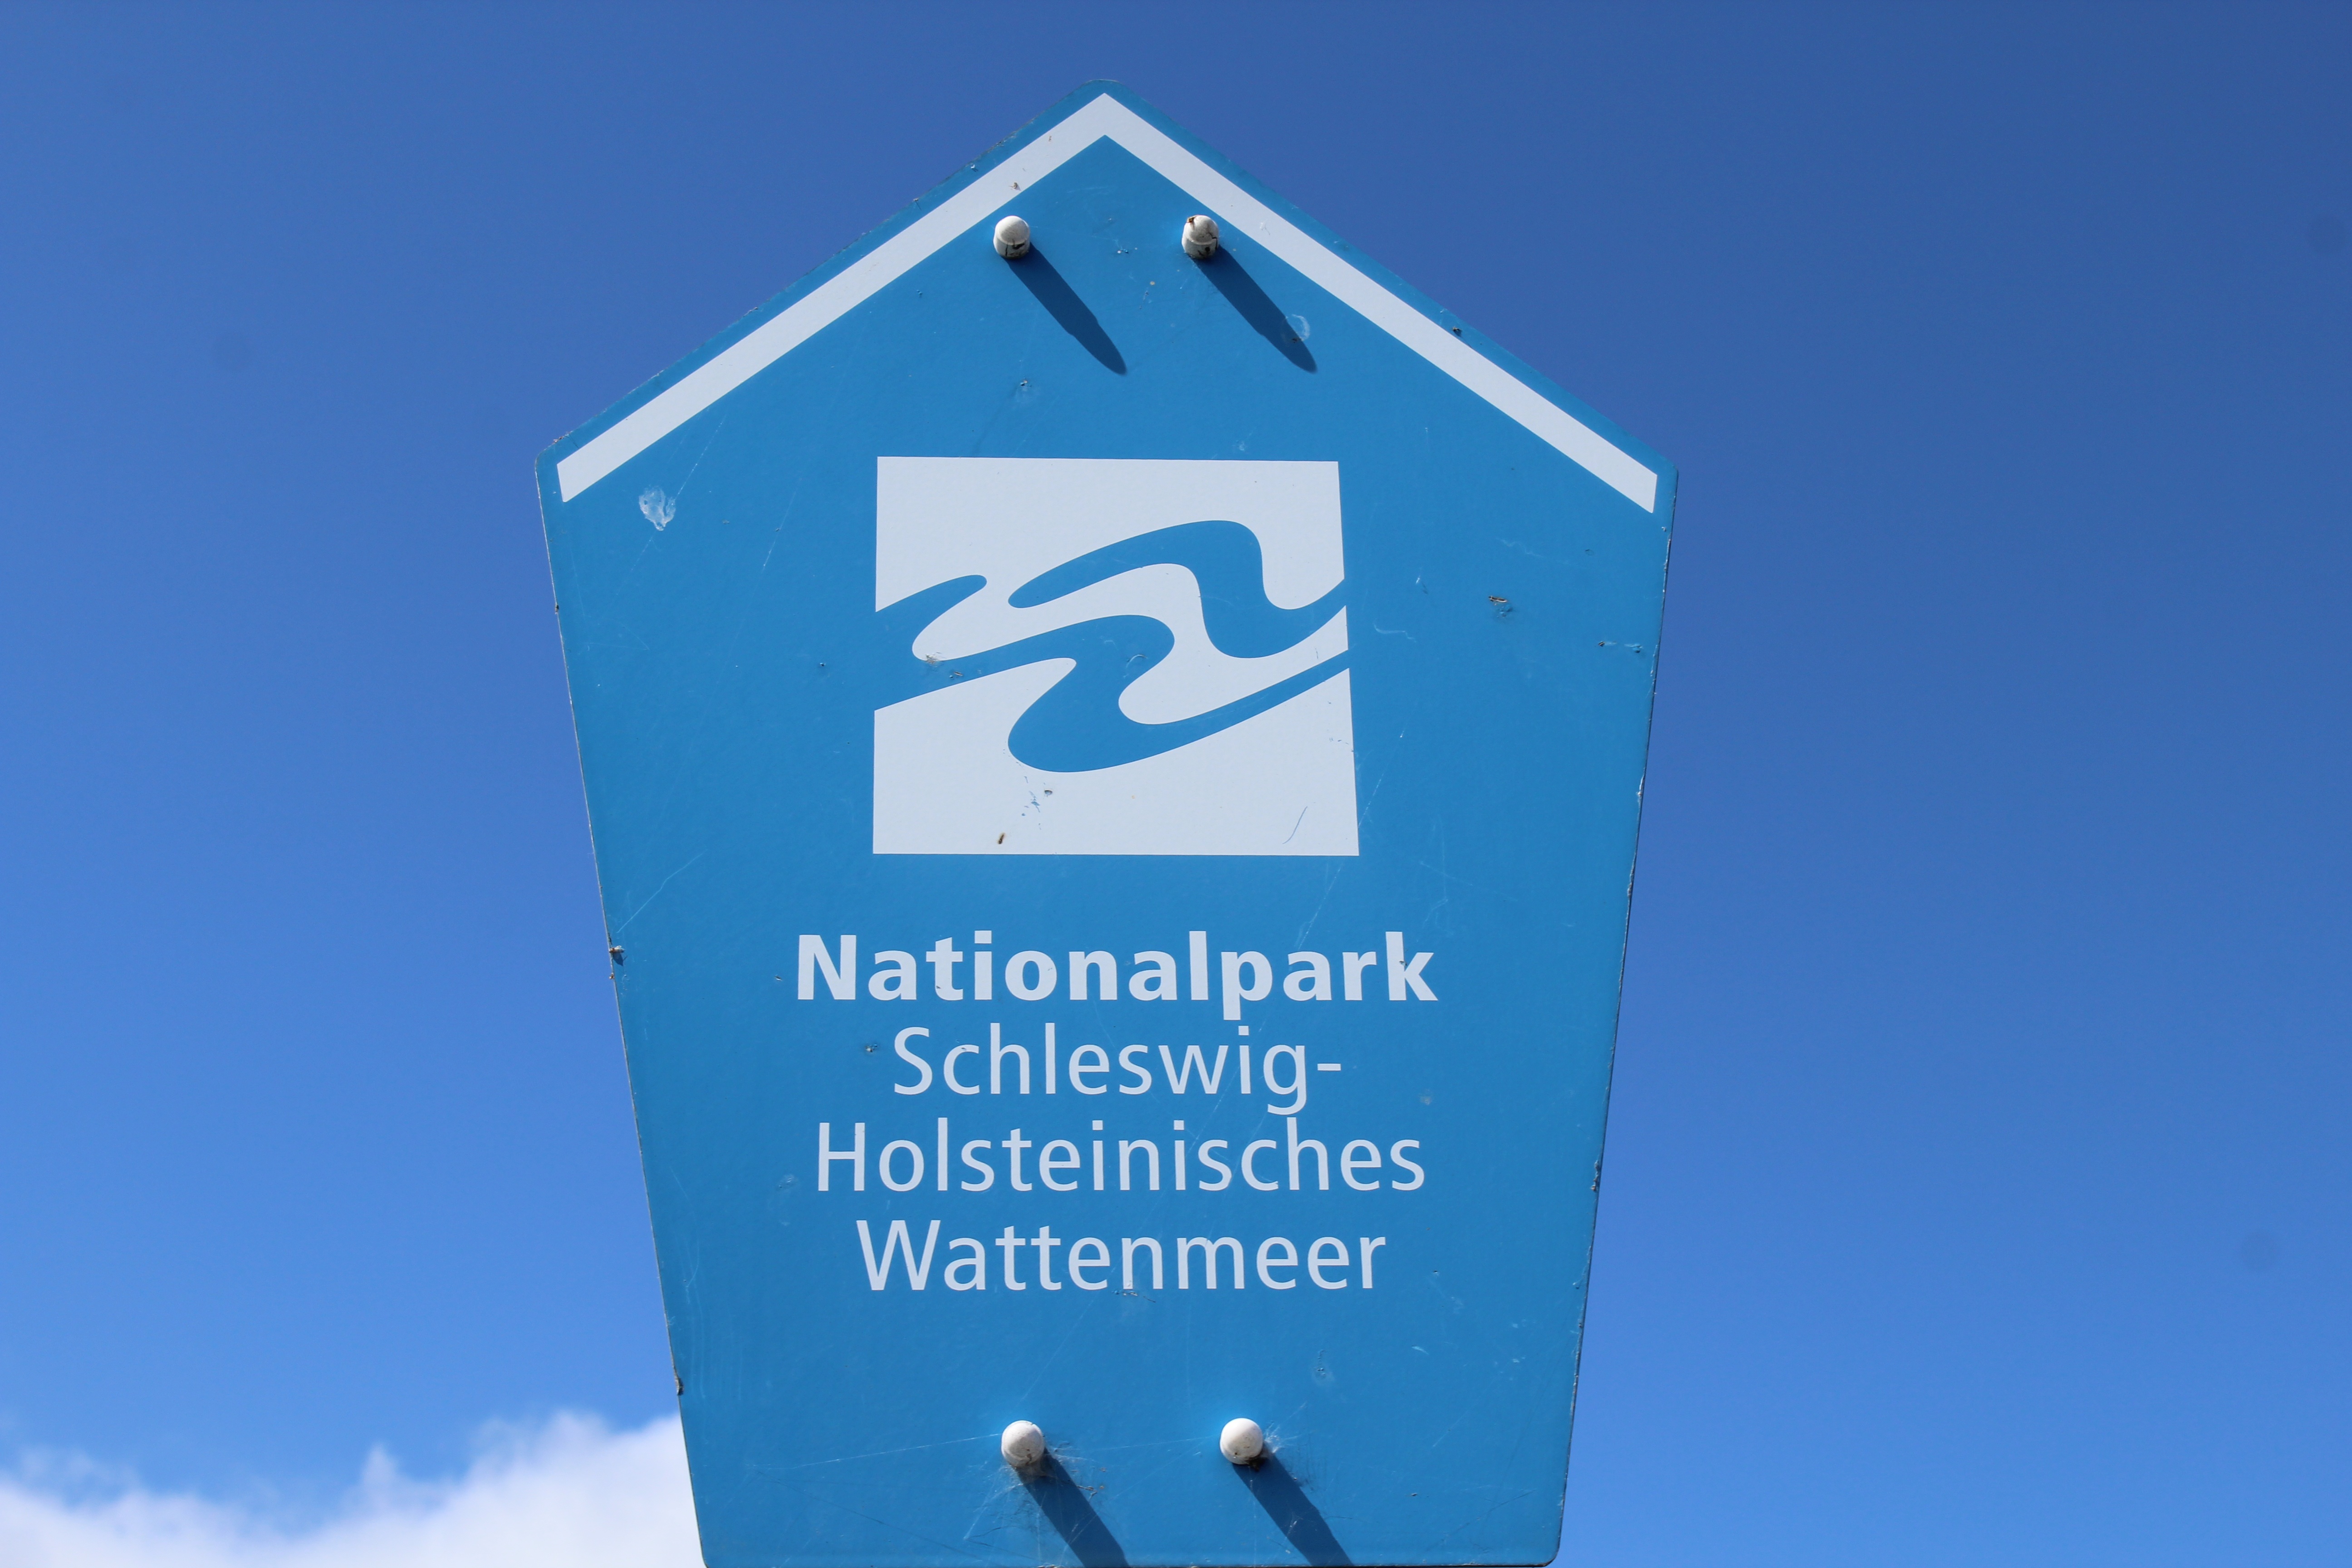
advertising, sign, blue, street sign, signage, national park, brand, shield, traffic sign, schleswig holstein wadden sea